Wollogorang, New South Wales

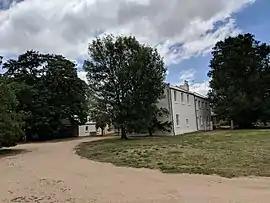
Wollogorang homestead

Wollogorang is a locality in the Upper Lachlan Shire and Goulburn Mulwaree Council, New South Wales, Australia. A small part of the locality is in Queanbeyan–Palerang Regional Council. It is located about 35 km southwest of Goulburn and 61 km northeast of Canberra. It lies on both sides of the Federal Highway and on the southern side of the Hume Highway. They intersect nearby to the northeast in the locality of Yarra. At the , it had a population of 49.